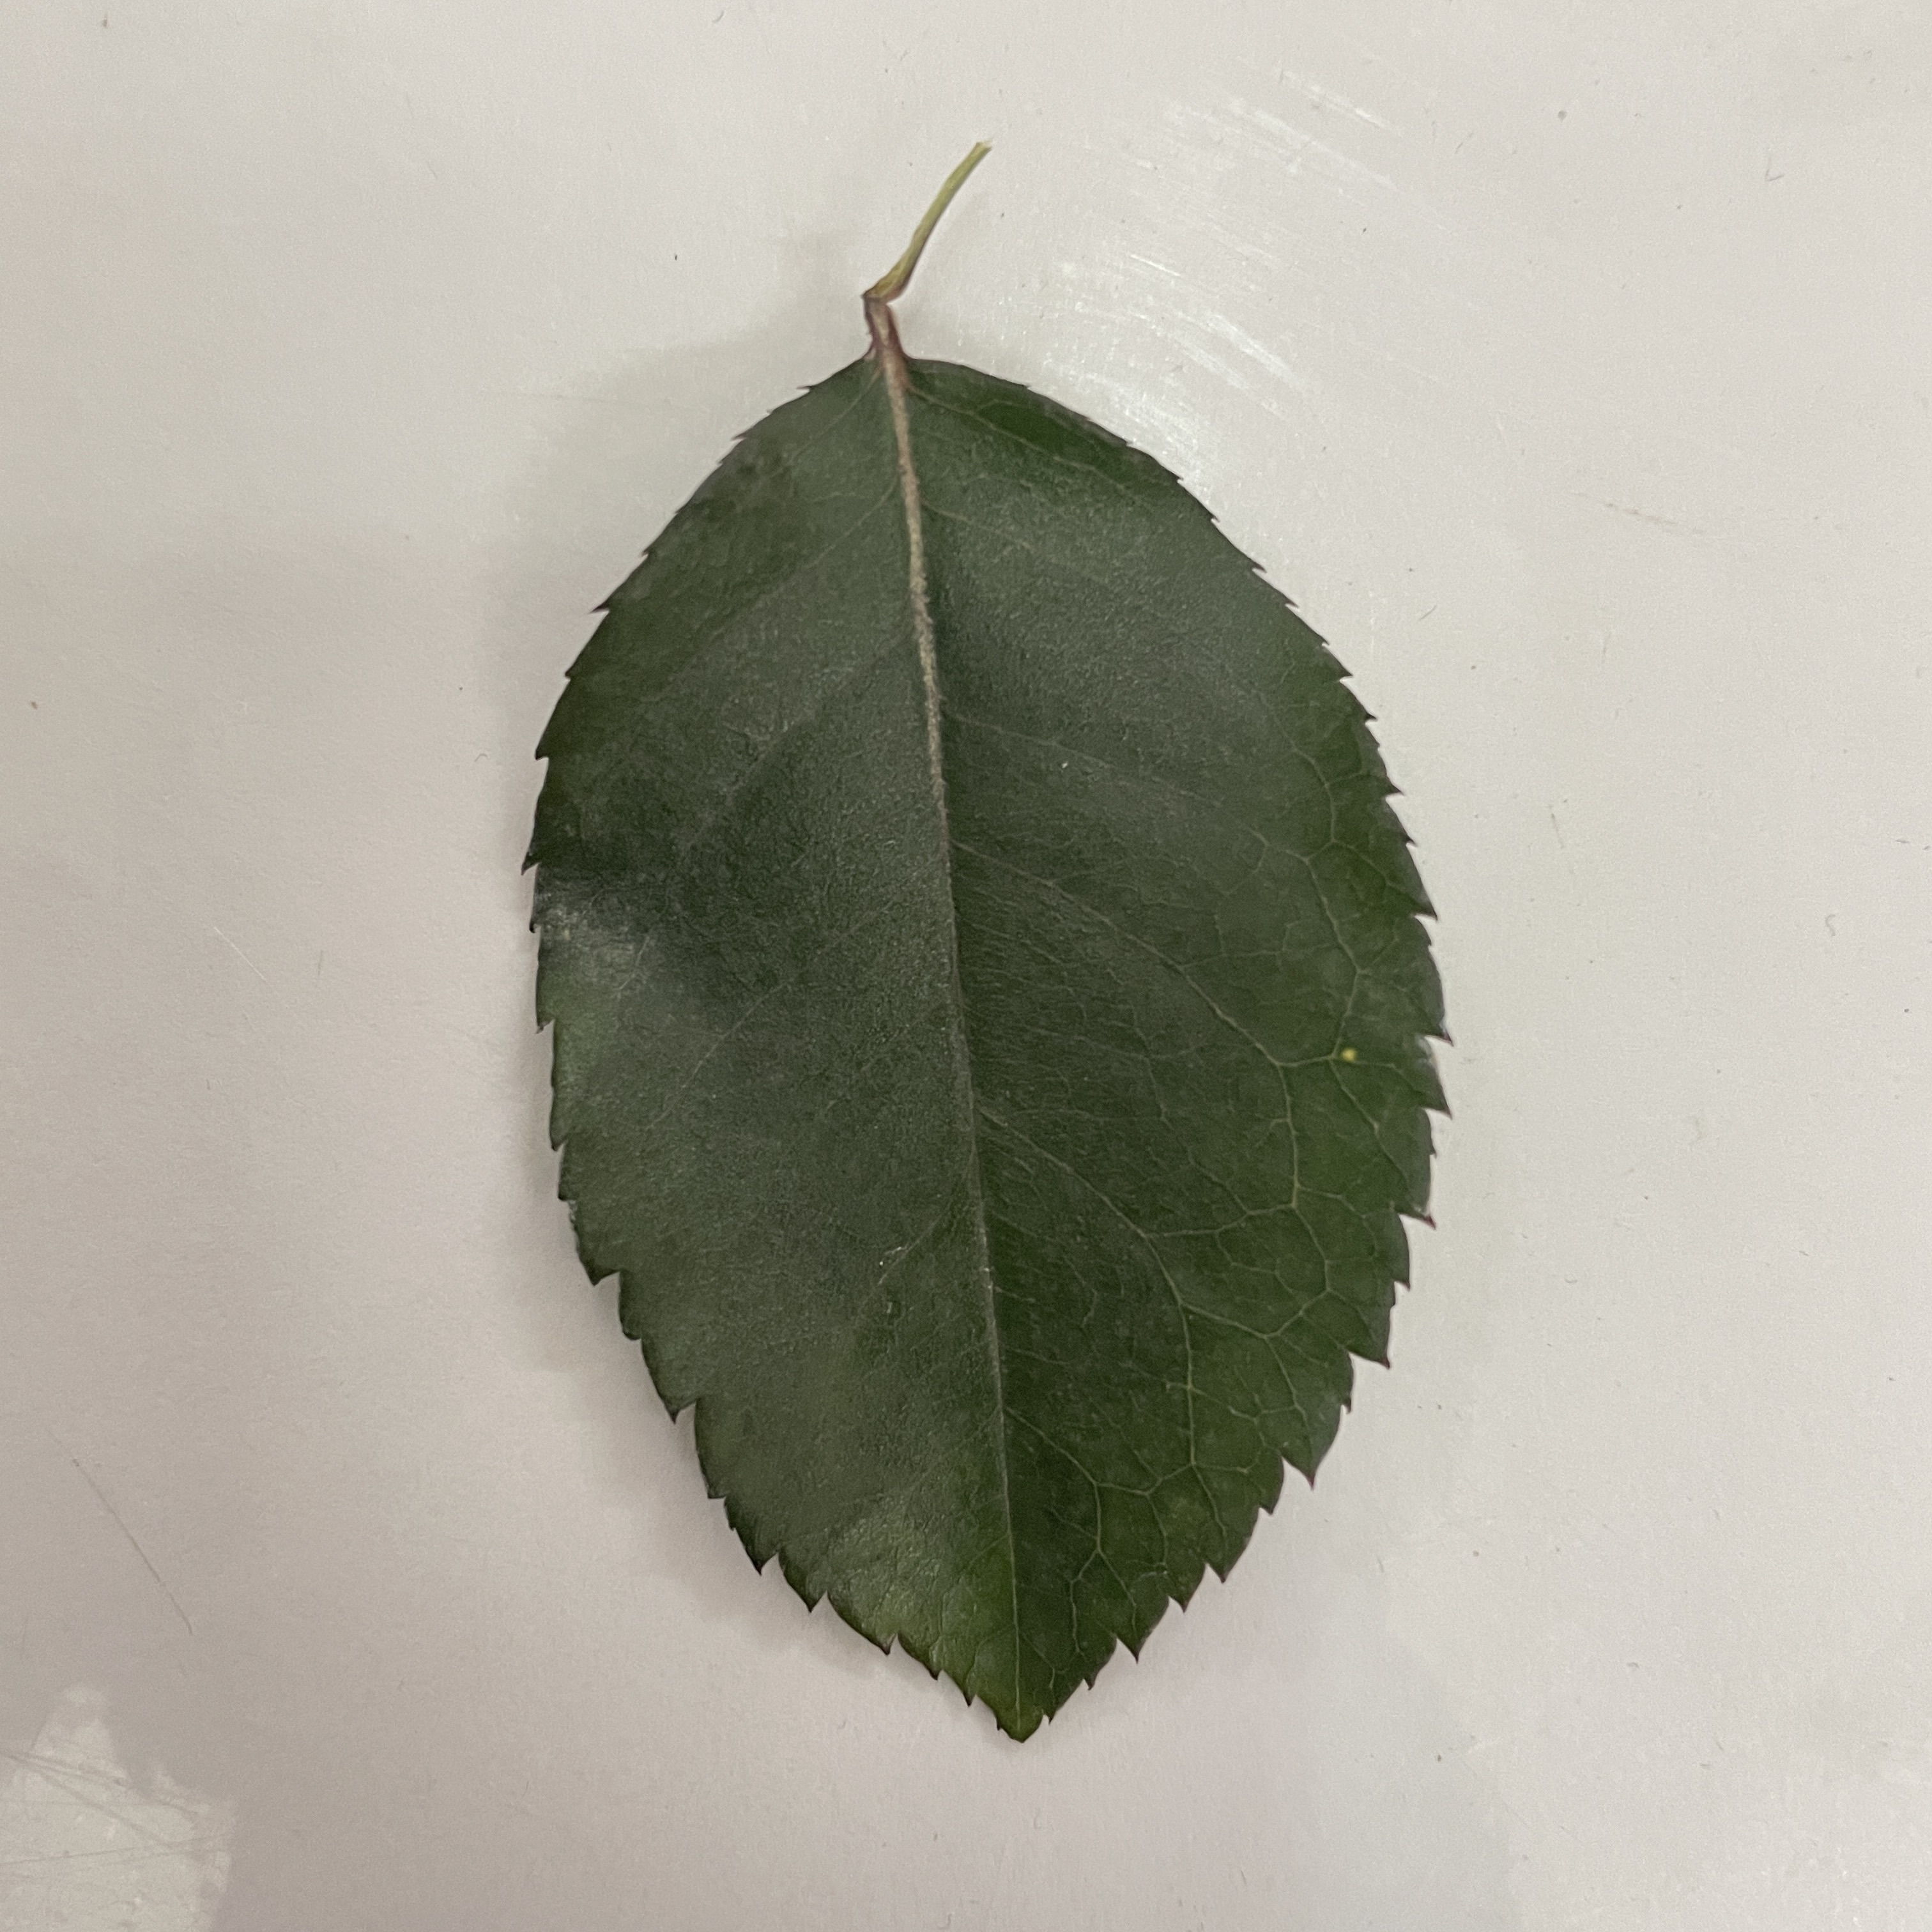
Label: Healthy Leaf